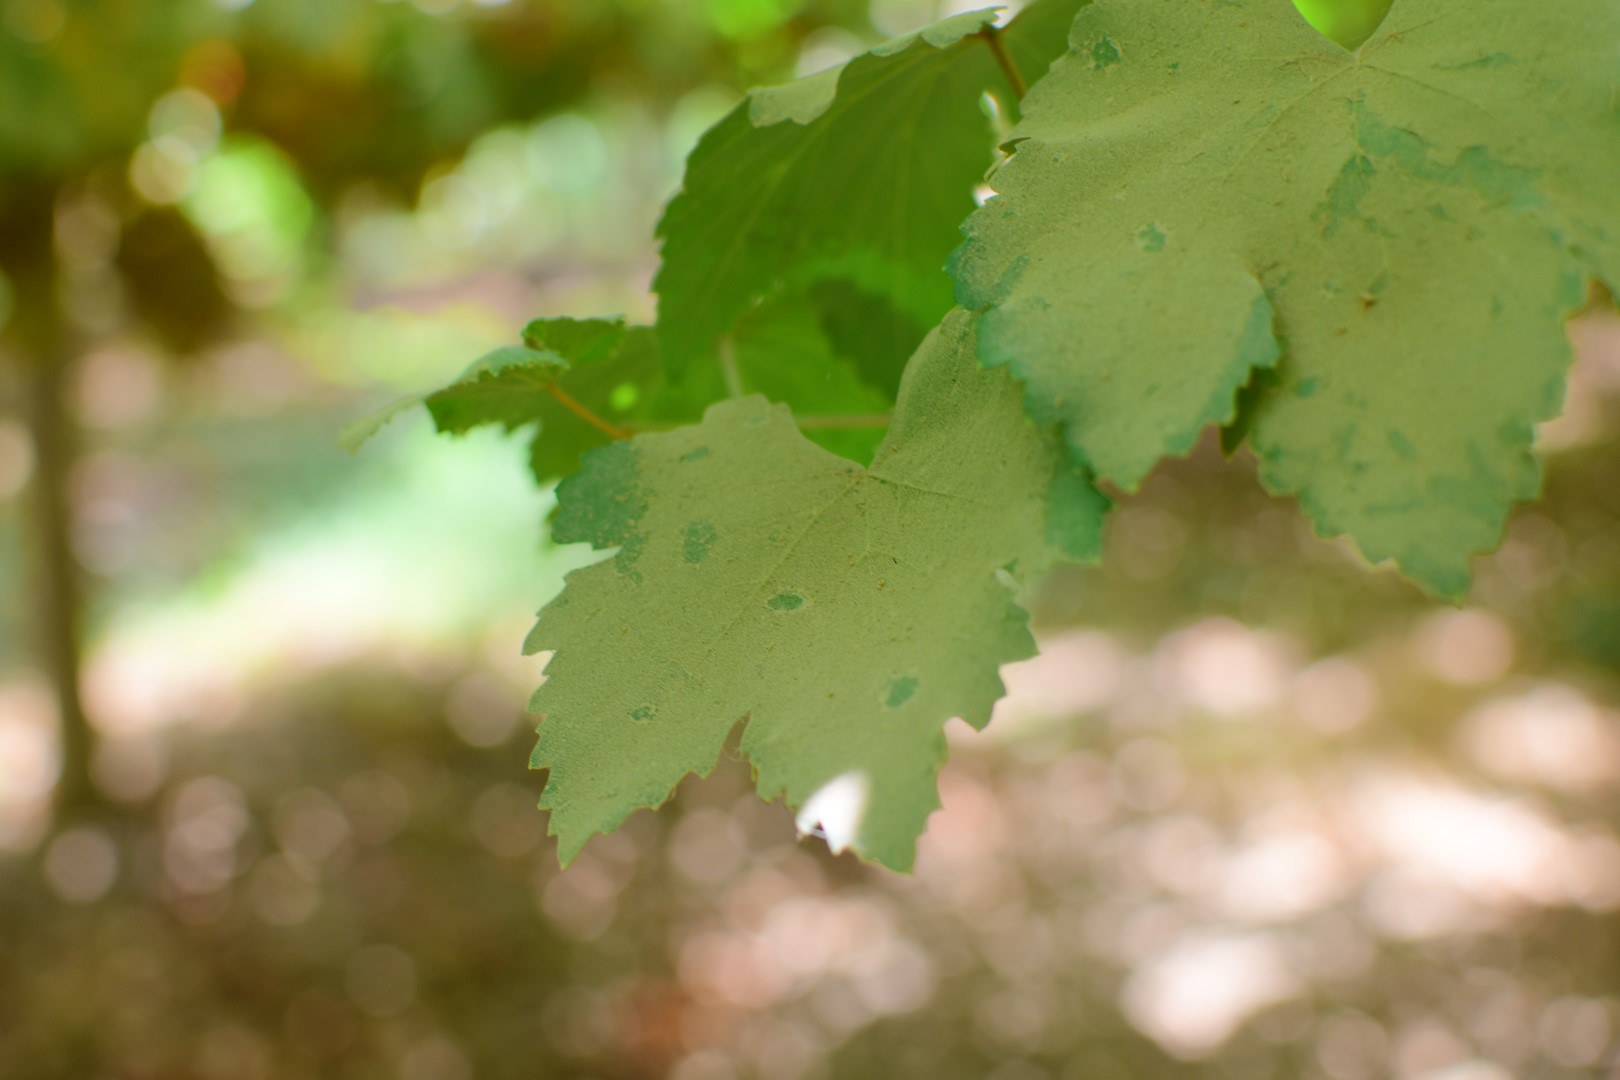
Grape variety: Kamali